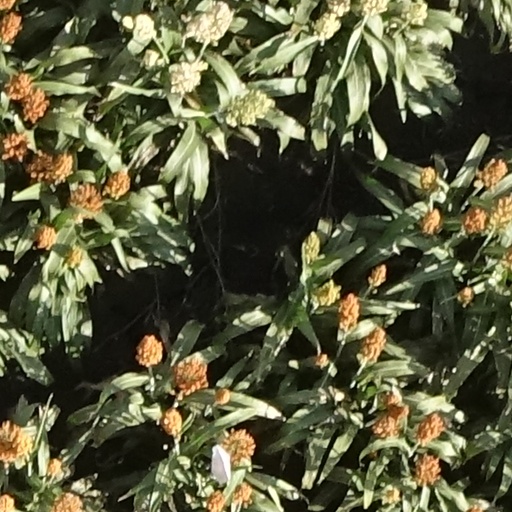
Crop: sorghum